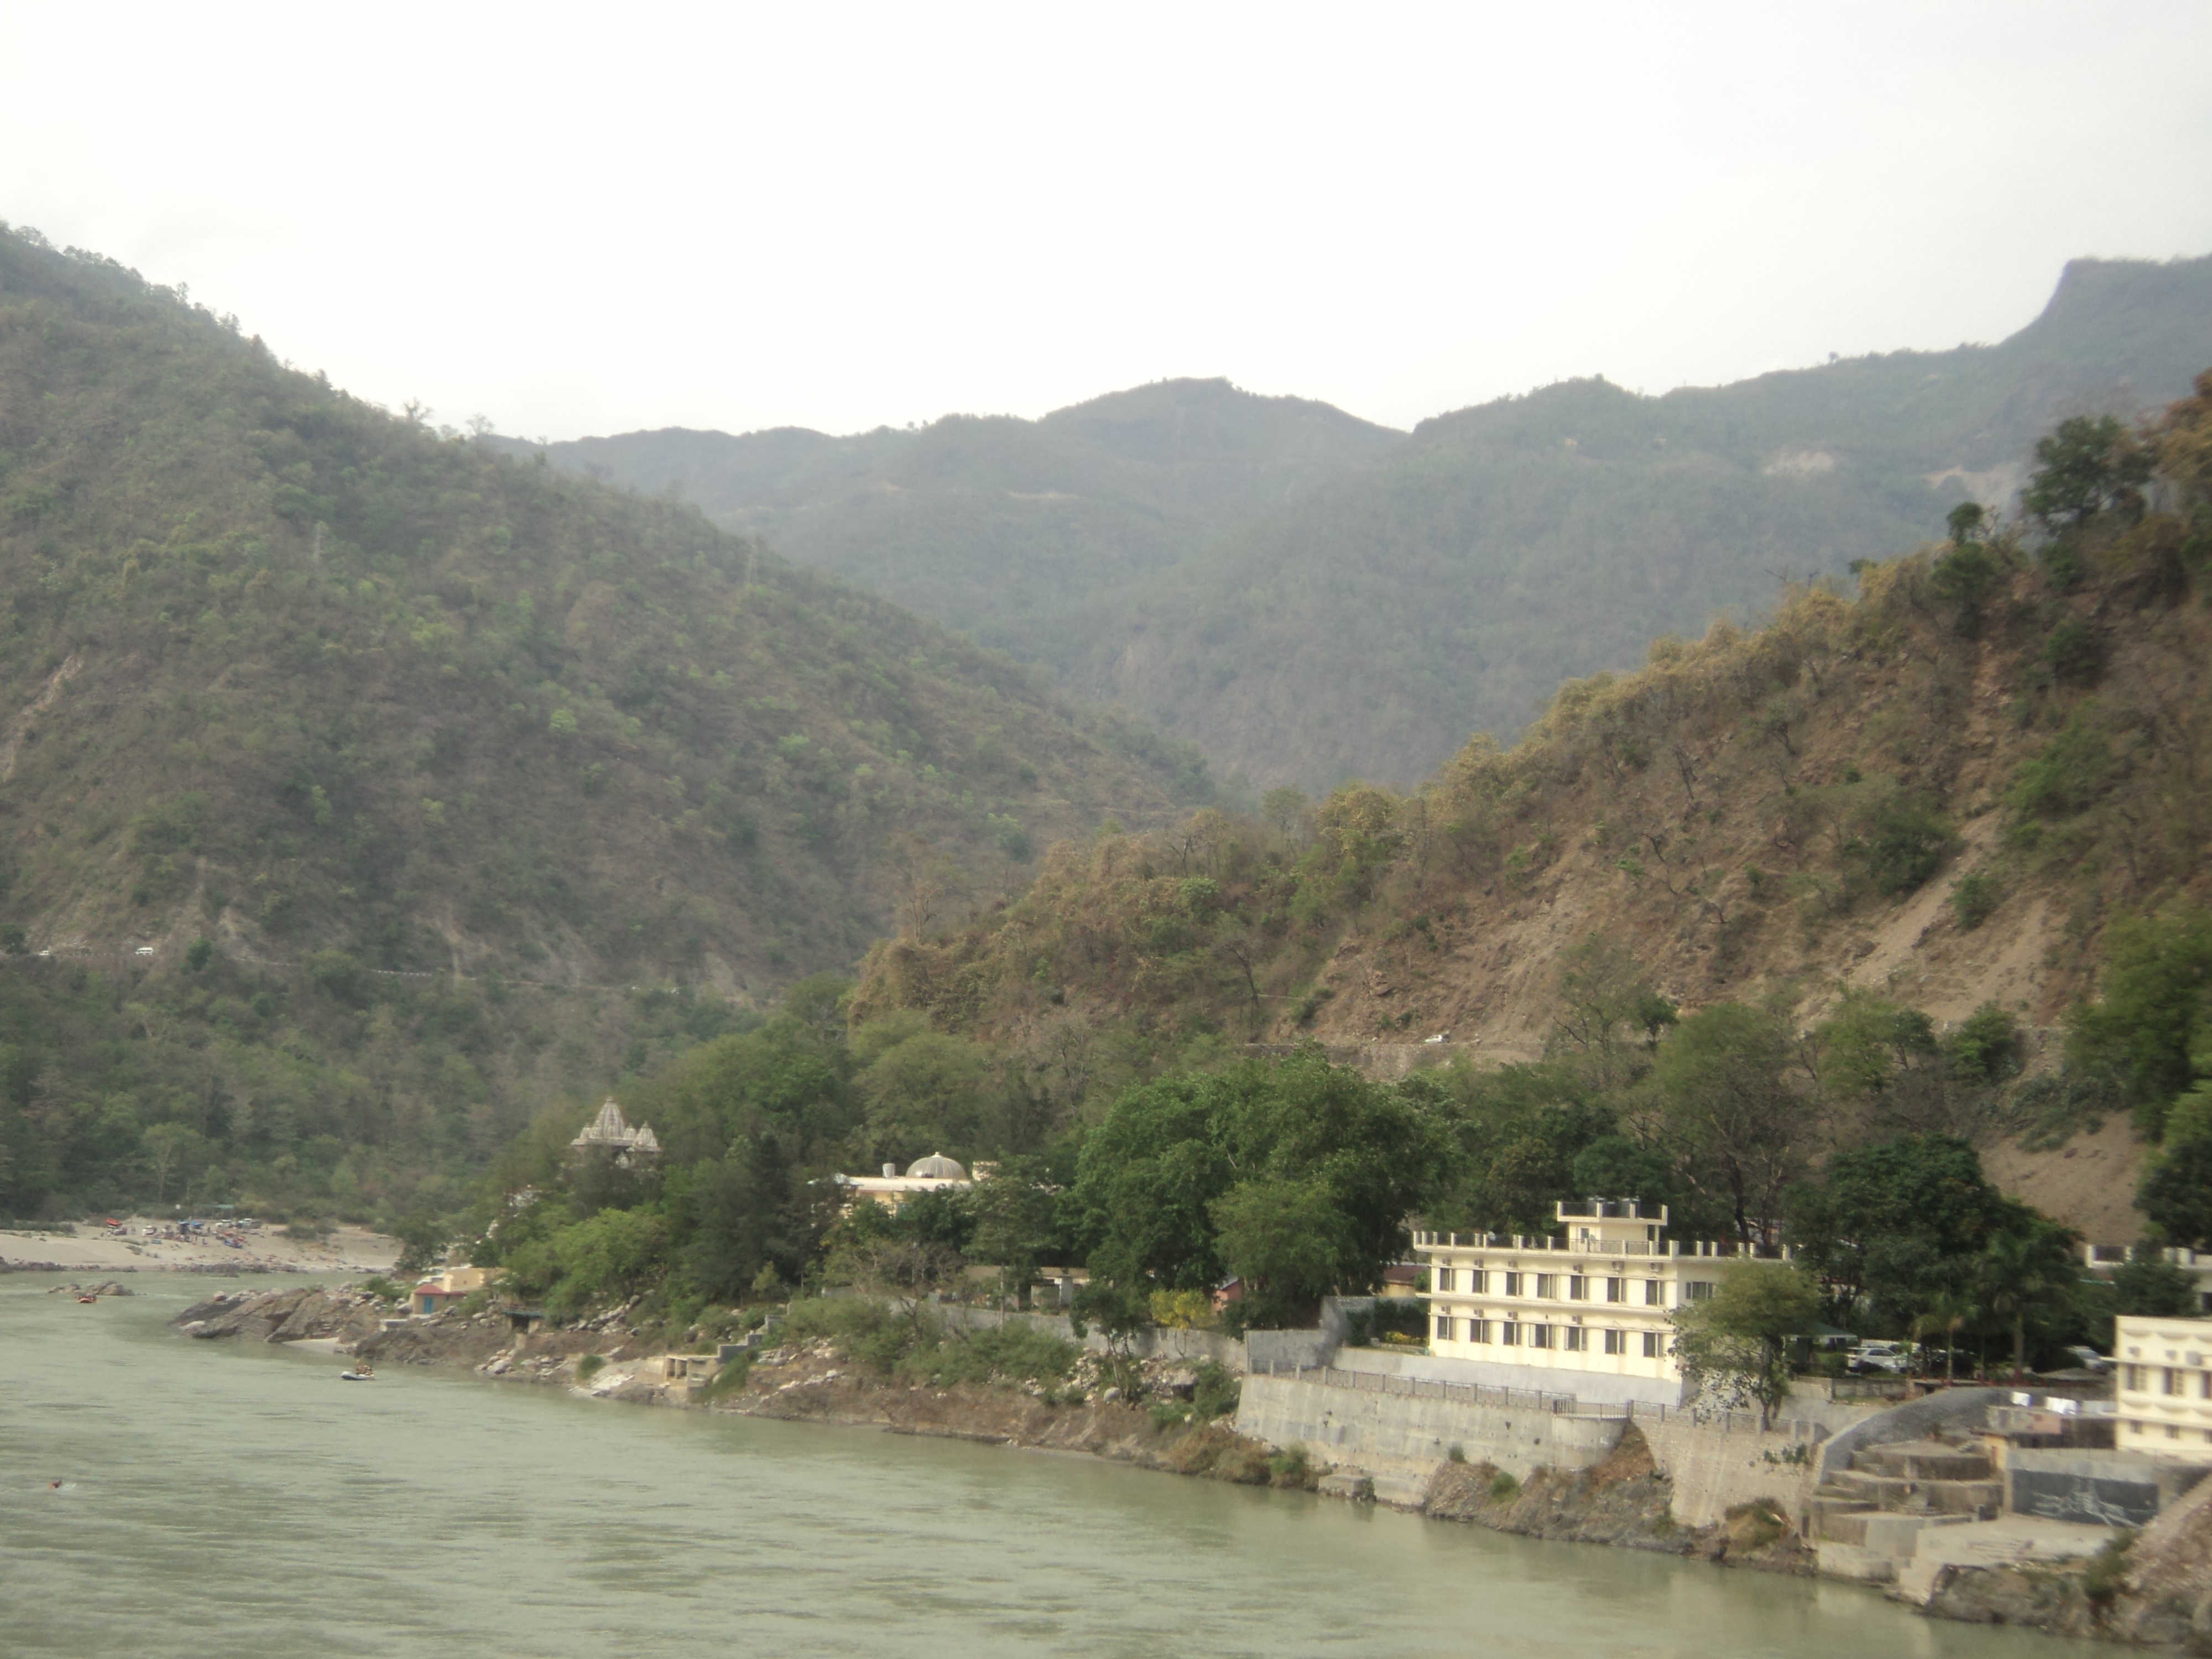
coast, mountain, river, valley, village, bay, reservoir, wadi, landform, geological phenomenon